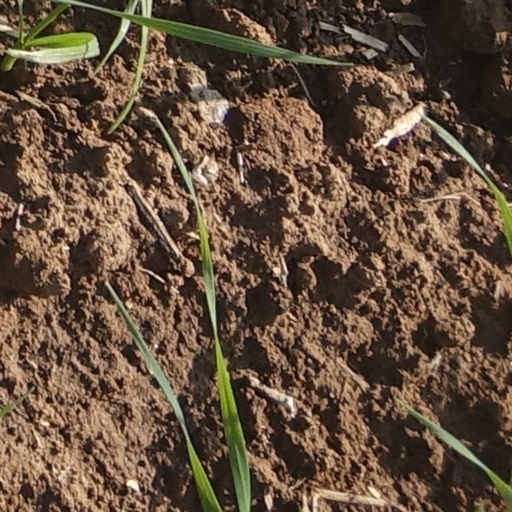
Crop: wheat